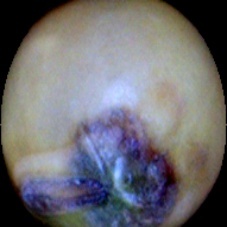
Label: Spotted